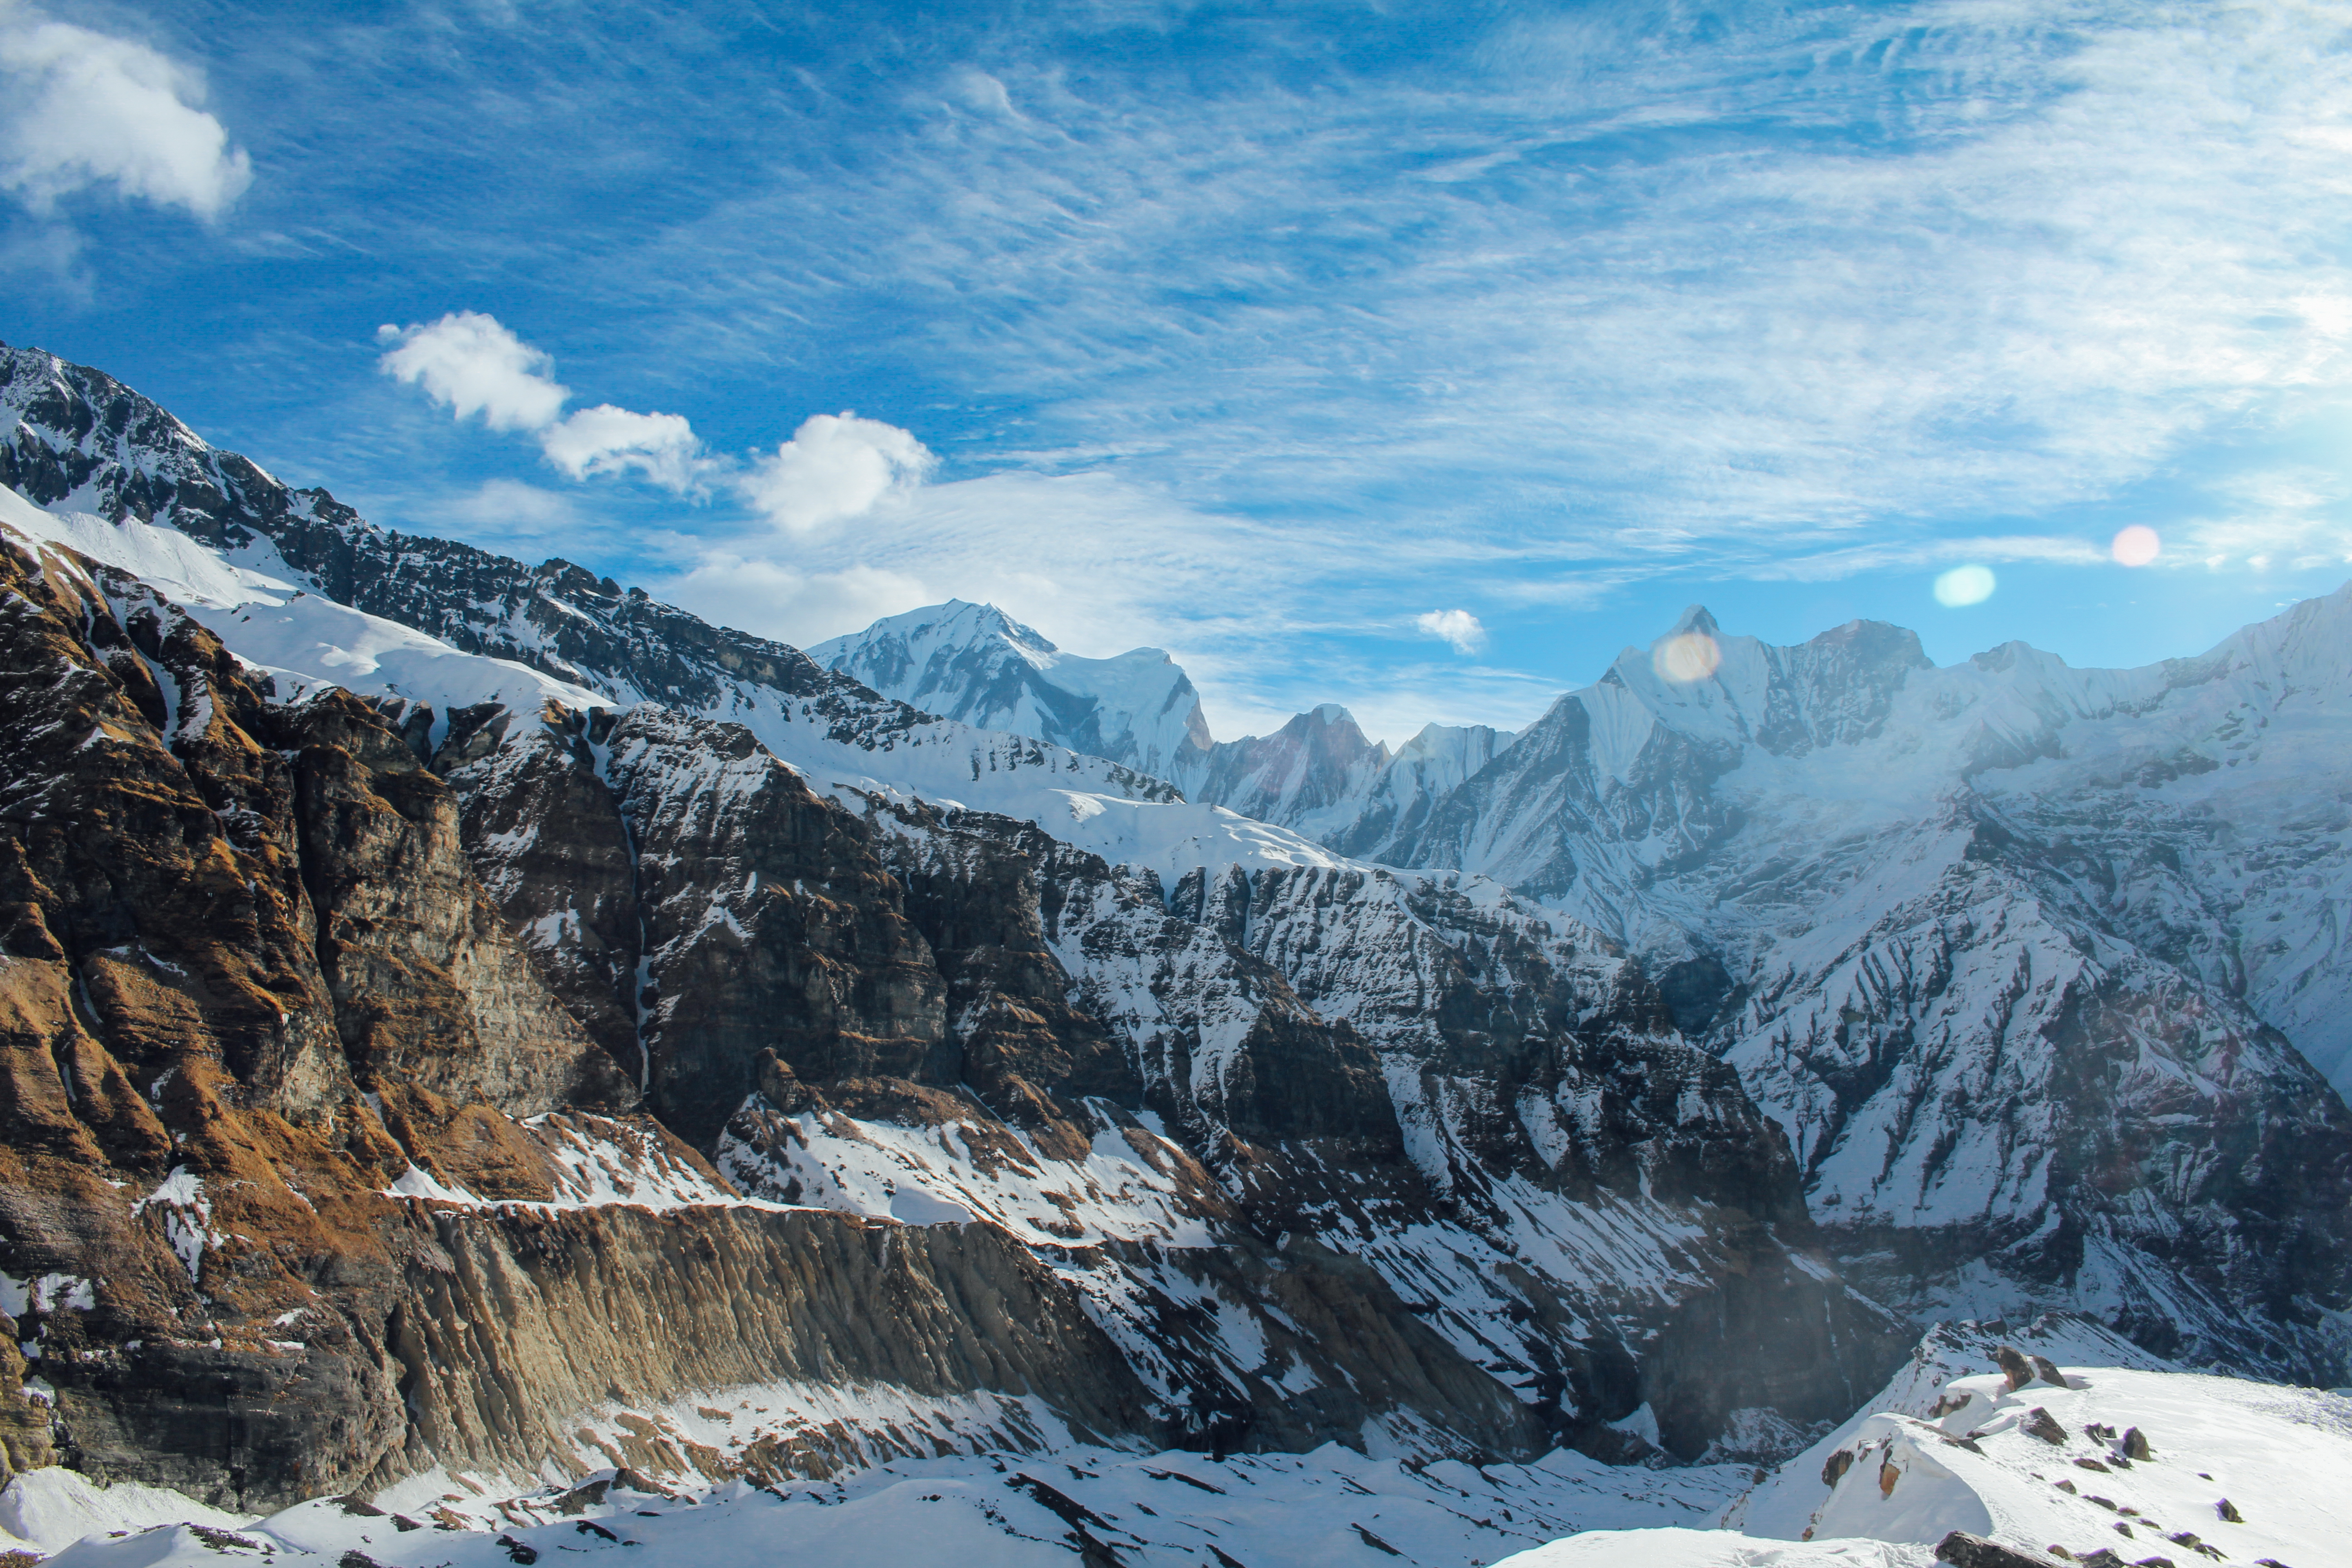
landscape, nature, wilderness, mountain, snow, winter, adventure, valley, mountain range, weather, season, ridge, summit, mountains, alps, plateau, cirque, landform, mountain pass, snow peak, geographical feature, mountainous landforms, geological phenomenon